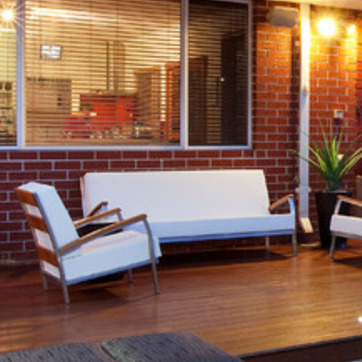
Material: fabric